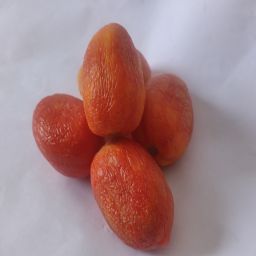
Crop: Tomato
Quality: Old